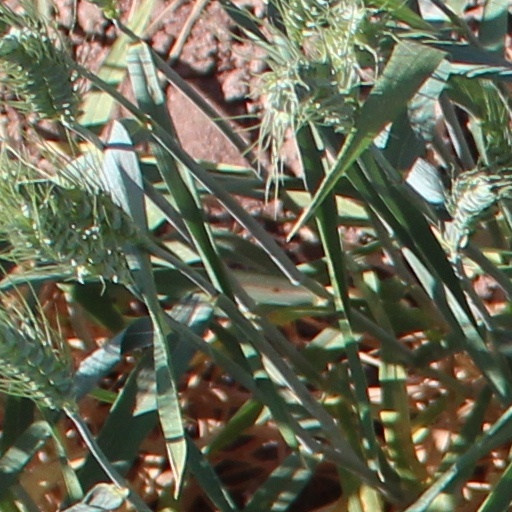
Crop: wheat